Tetrahydrocannabinol

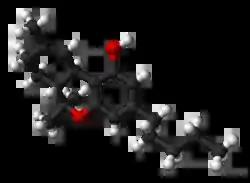

Tetrahydrocannabinol (THC) is a cannabinoid found in cannabis. It is the principal psychoactive constituent of "Cannabis" and one of at least 113 total cannabinoids identified on the plant. Although the chemical formula for THC (CHO) describes multiple isomers, the term "THC" usually refers to the delta-9-THC isomer with chemical name (−)-"trans"-Δ-tetrahydrocannabinol. It is a colorless oil.